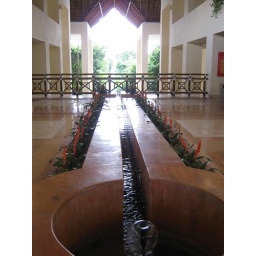
this fountain dropped down to a lounge below and out in the distance following the line of water was the ocean.